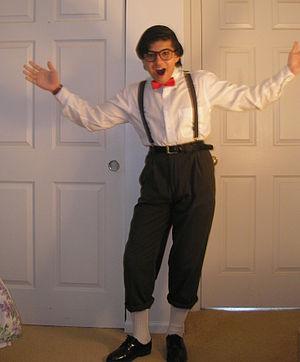
Un nerd est, dans le domaine des stéréotypes de la culture populaire, une personne solitaire, passionnée voire obnubilée par des sujets intellectuels abscons, peu attractifs, inapplicables ou fantasmatiques, et liés aux sciences et aux techniques — ou autres sujets inconnus aux yeux de tous.